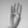
ASL letter: B